Malta in the Eurovision Song Contest 2023

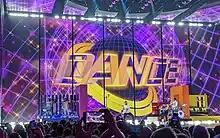
The Busker during a rehearsal before the first semi-final

According to Eurovision rules, all nations with the exceptions of the host country and the "Big Five" (France, Germany, Italy, Spain and the United Kingdom) are required to qualify from one of two semi-finals in order to compete for the final; the top ten countries from each semi-final progress to the final. The European Broadcasting Union (EBU) split up the competing countries into six different pots based on voting patterns from previous contests, with countries with favourable voting histories put into the same pot. On 31 January 2023, an allocation draw was held, which placed each country into one of the two semi-finals, and determined which half of the show they would perform in. Malta has been placed into the first semi-final, to be held on 9 May 2023, and has been scheduled to perform in the first half of the show.